Mae Thom

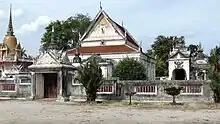

The first community institution, a Buddhist temple, was founded approximately in 1760. It was in Nong Hin, used as a cemetery after the temple was moved to higher ground to avoid flooding. It was moved to where it is now in 1890 and received the name “Wat Kutao”. It became the first Buddhist temple in the area. The new location is on the west bank of Khlong-U-Tapao River, more convenient for transportation. “Ubosot”, the official sacred place for Buddhist monks to perform religious ceremony, was not finished until 1902.